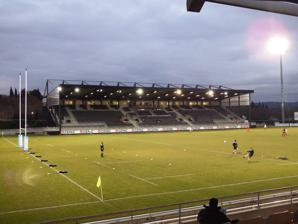
Building: Stade Maurice David
Country: France
Year built: 1975
Stade Maurice David Location Aix-en-Provence , France Coordinates 43°31′39.77″N 5°25′22.16″E / 43.5277139°N 5.4228222°E / 43.5277139; 5.4228222 Owner City of Aix-en-Provence Operator Provence Rugby Capacity 8,767 Surface grass Construction Opened 1975 ; 50 years ago ( 1975 ) Renovated 2005, 2014, 2020, 2023 Expanded 2018, 2023 Tenants Provence Rugby (1975–present) Stade Maurice David is a multi-purpose stadium in Aix-en-Provence , France that is mainly used for rugby union .  A new 1,000 capacity stand was built at the end of October 2018, bring the stadium capacity up to 6,000.  It is the home stadium of Provence Rugby , who play in Pro D2 . On 16 October 2020, the stadium hosted the final of the 2019–20 European Rugby Challenge Cup final after the match was moved from the Stade de Marseille due to the COVID-19 pandemic in Europe . Bristol Bears won the match over Toulon 32–19, in front of a limited crowd of 1,000 spectators. References